Ribbon forest

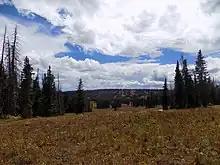
Ribbon forest at 11,000 feet in the southern Mount Zirkel Wilderness, Colorado, US

Ribbon forests or tape forests are forests that occurs in long thin bands. In many places this may be the result of deforestation, including deliberate attempts to leave a habitat corridor in largely deforested areas, to allow wildlife to move between the remaining pockets of forest. But in North America and Russia it refers to two different natural patterns of forest growth caused by features of the local soil and climate history.